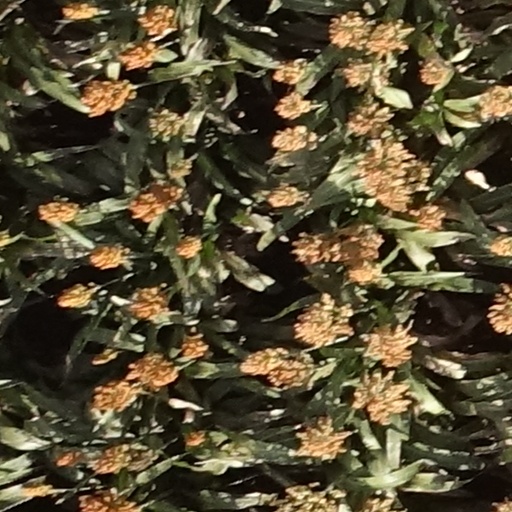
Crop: sorghum